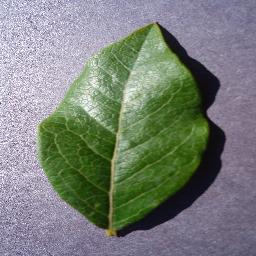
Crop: blueberry
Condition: healthy